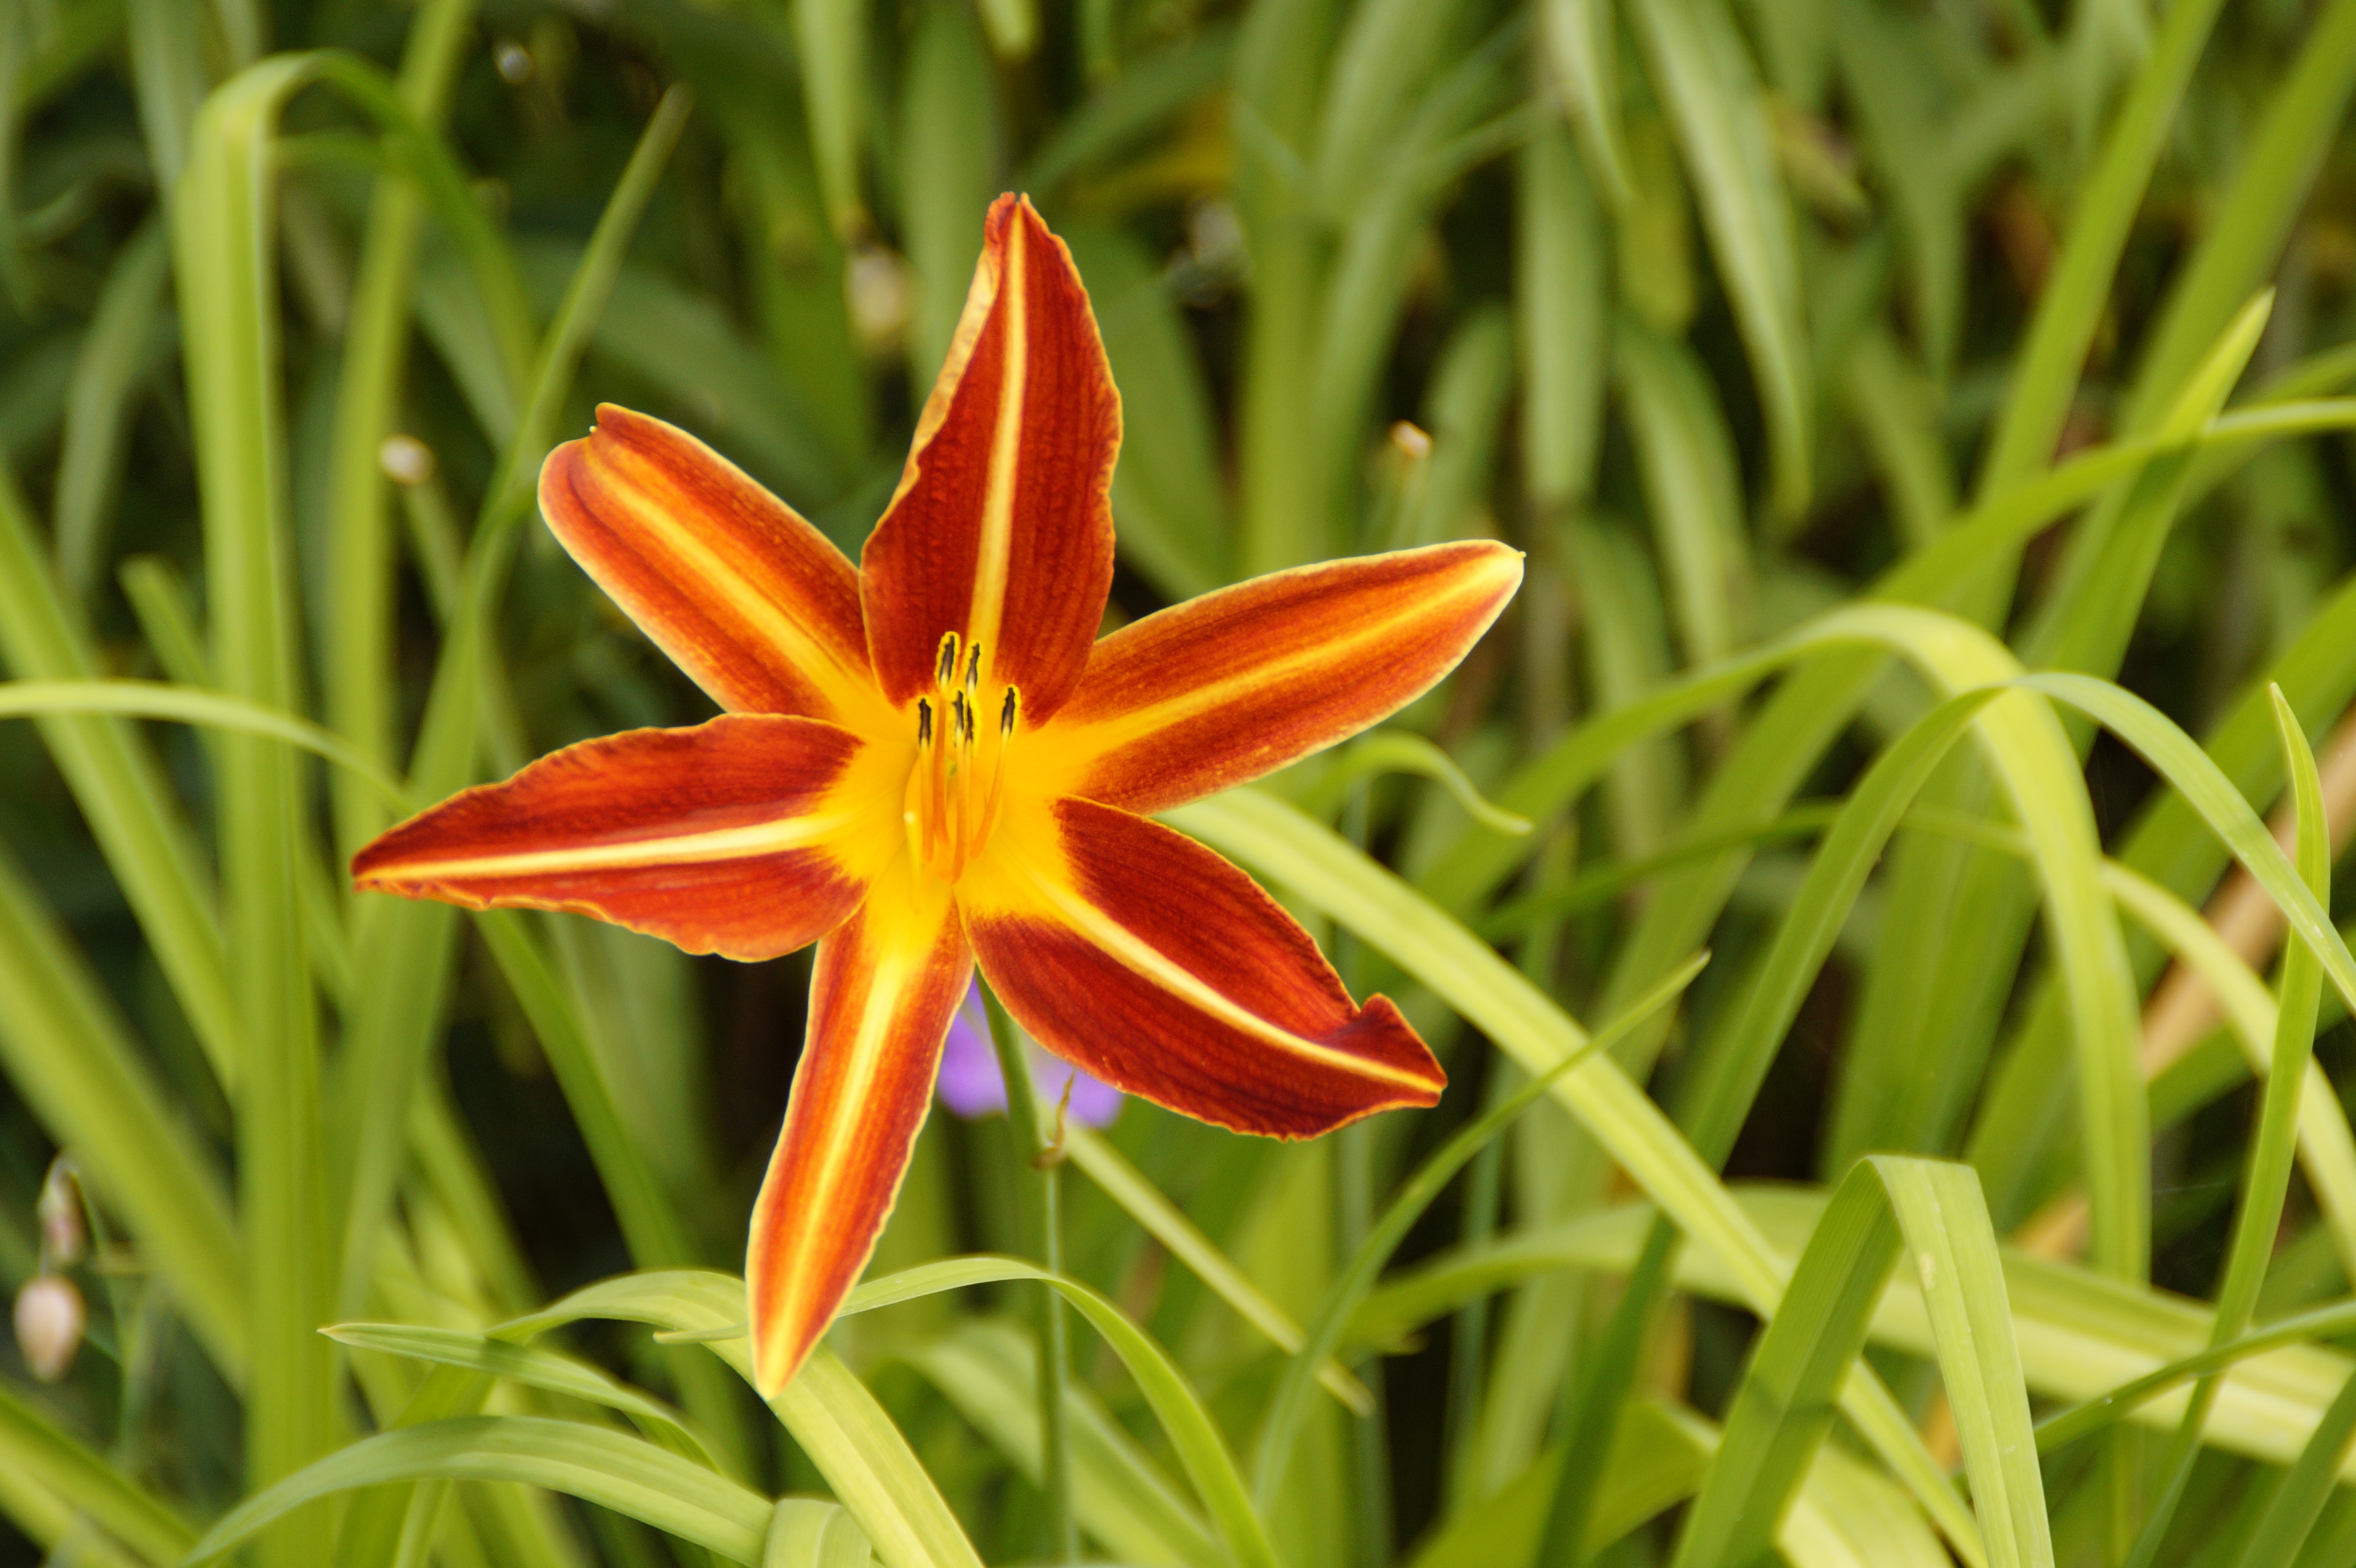
blossom, plant, star, flower, bloom, summer, botany, garden, close, flora, beautiful, lily, daylily, macro photography, flowering plant, orange red, plant stem, land plant